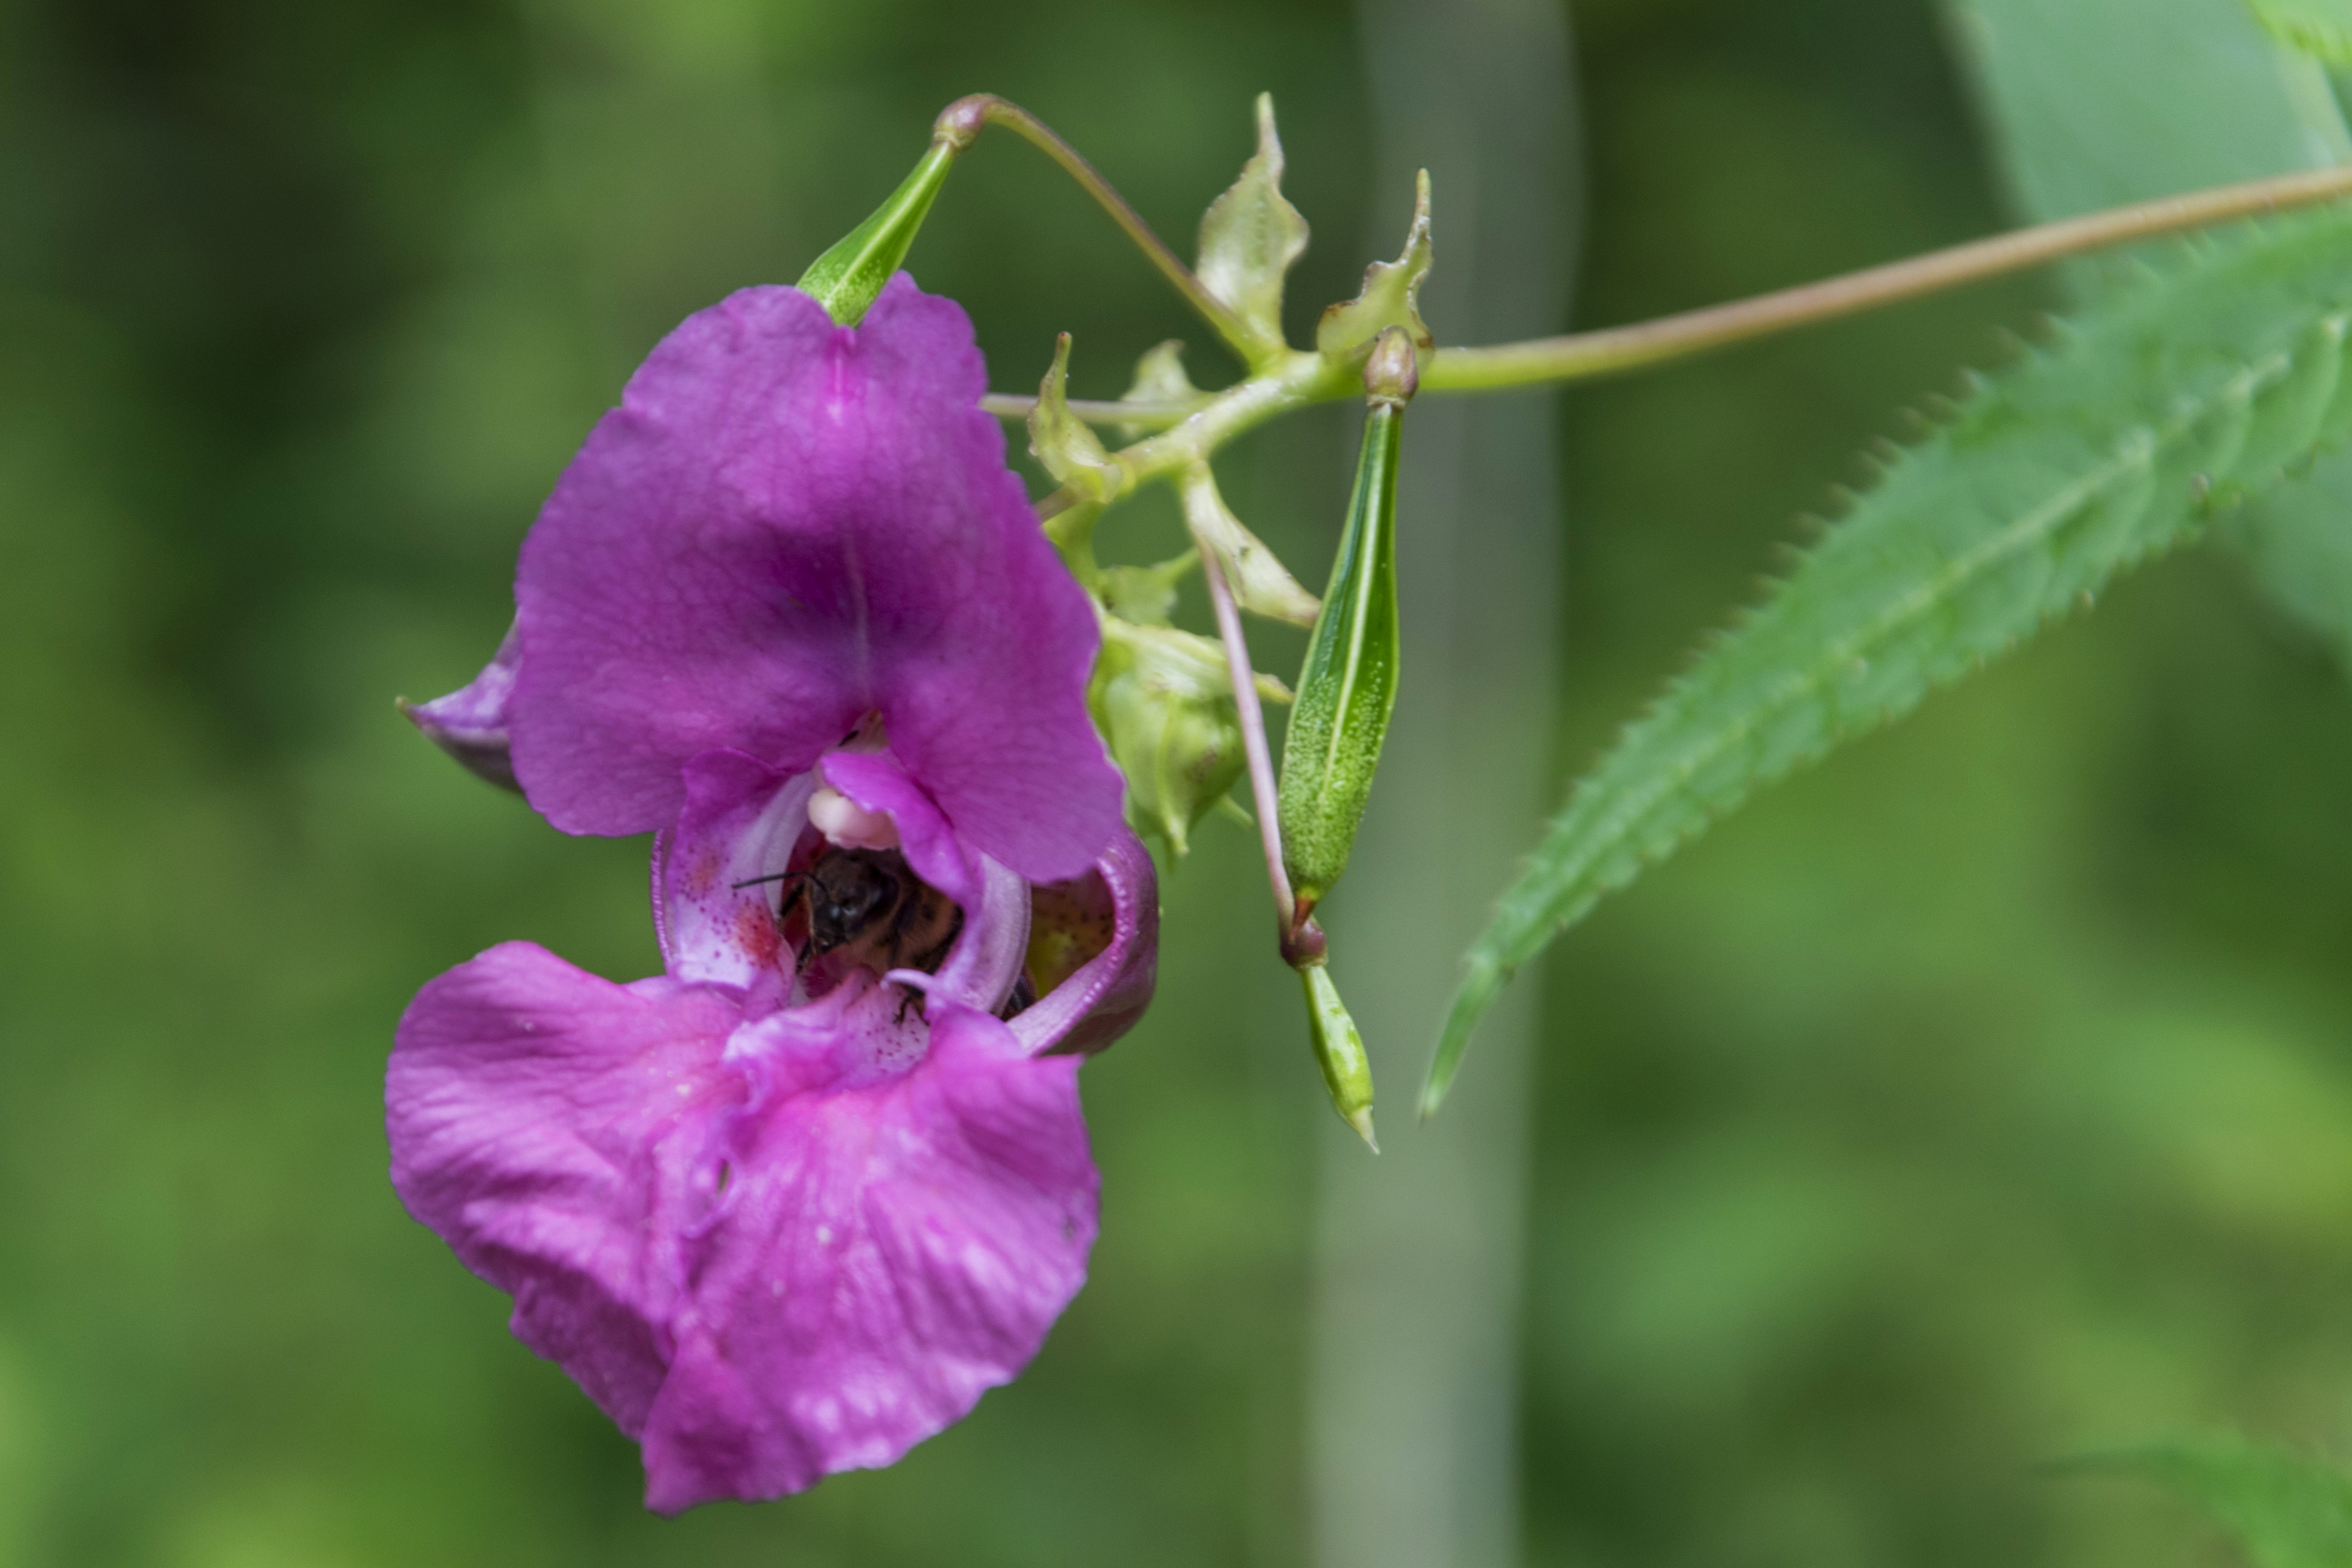
nature, outdoor, blossom, plant, photography, flower, petal, green, macro, botany, nikon, closeup, flora, wildflower, close up, nederland, netherlands, zuidholland, animals, outdoorphotography, depthoffield, dof, bumblebee, paulvandevelde, pdvandevelde, padagudaloma, natuurfotografie, dordrecht, biesbosch, nederlandinfotos, hommel, hollandse, macro photography, flowering plant, grotebalsemien, plant stem, land plant, dayflower family